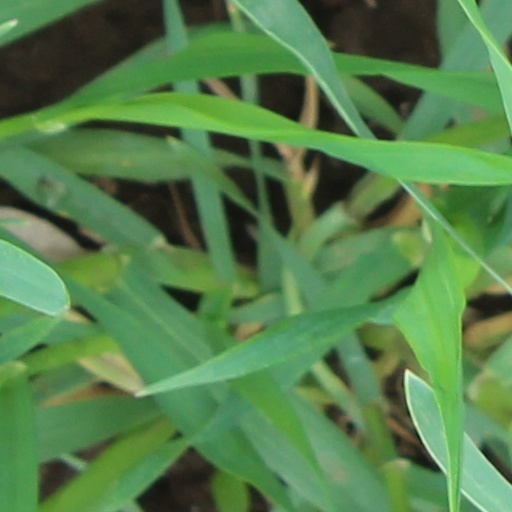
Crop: wheat